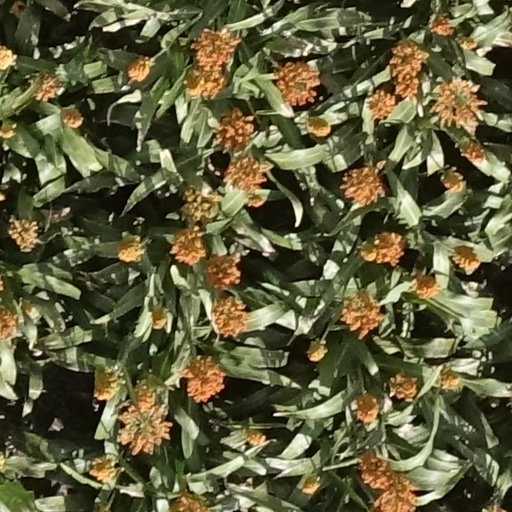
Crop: sorghum